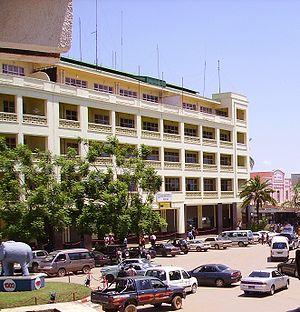
Banque commerciale du Congo de Lubumbashi
La Banque commerciale du Congo est une des premières banques de la République démocratique du Congo. Fondée en 1909, sous le nom, à l'époque de Banque du Congo belge, elle traversa toutes les époques et troubles du pays pour rester, aujourd'hui, l'une des banques les plus importantes et actives de la RDC. Sa clientèle englobe des particuliers, des petites et moyennes entreprises, des grandes sociétés ainsi que des organismes gouvernementaux. Hormis les services bancaires de base, la BCDC propose de nombreux autres services, tels que la banque électronique, Western Union, MasterCard.